Food and Nutrition Service

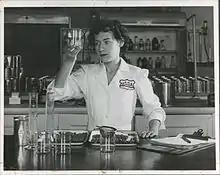
A nutrition researcher considers canned peas

FNS Reporting is available for fiscal years broken down by month based on food costs and participation for many of the offered programs.